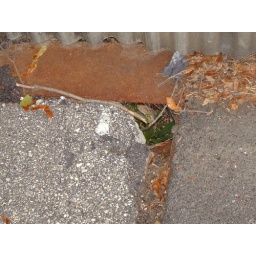
This is a hole in the railroad bridge big enough for a foot to get through